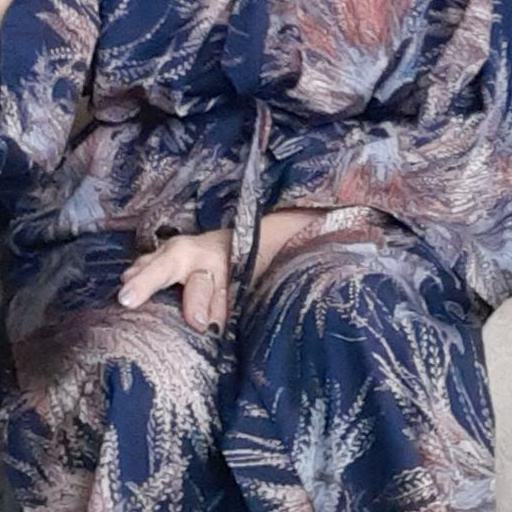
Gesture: no_gesture